Norwalk, California

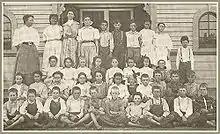
Norwalk Grammar School class in 1890. Cora Hargitt Middle School Academy (operated 1980–2008) was named after the teacher, at top left.

At the turn of the 19th century, Norwalk had become established as a dairy center. Of the 50 local families reported in the 1900 census, most were associated with farming or with the dairy industry. Norwalk was also the home of some of the largest sugar beet farms in all of Southern California during this era. Many of the dairy farmers who settled in Norwalk during the early part of the 20th century were Dutch.